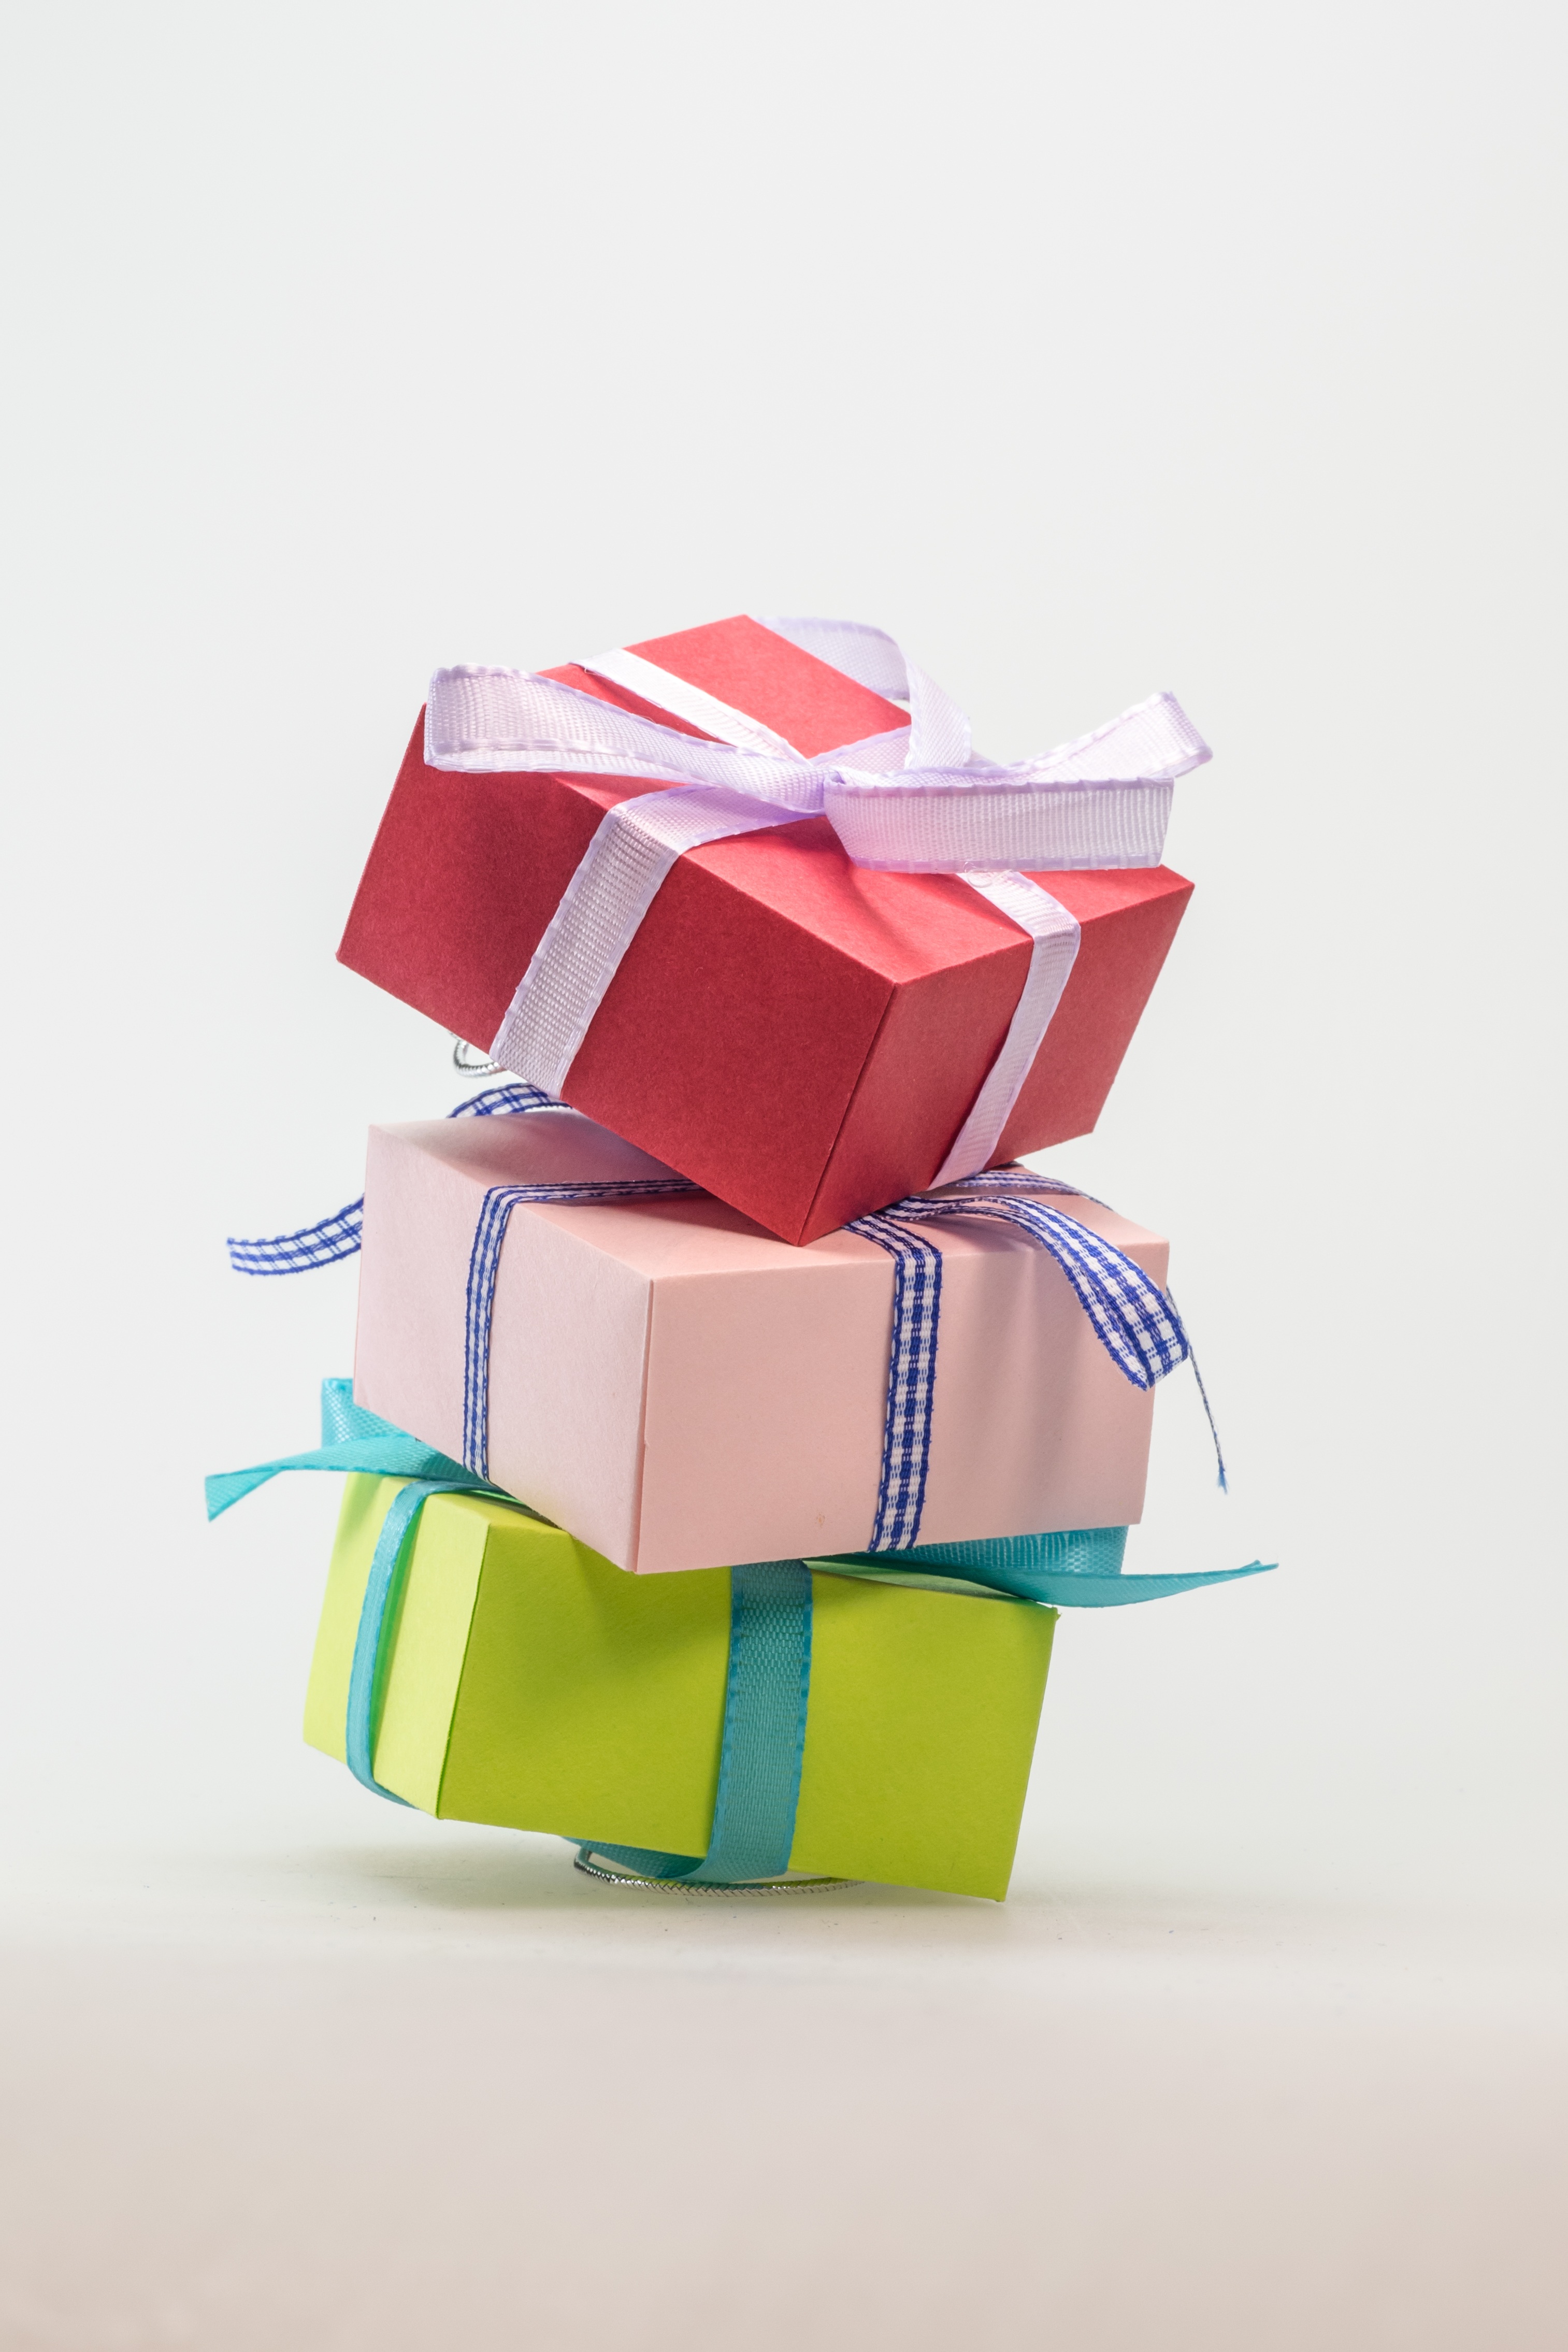
gift, decoration, color, colorful, christmas, paper, package, advent, christmas decoration, gifts, art, joy, birthday, loop, made, packed, give, surprise, gift packaging, mother's day, children's birthday, packet loop, origami paper